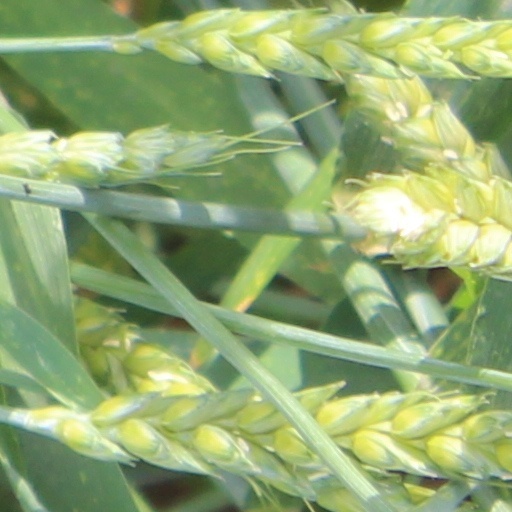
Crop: wheat